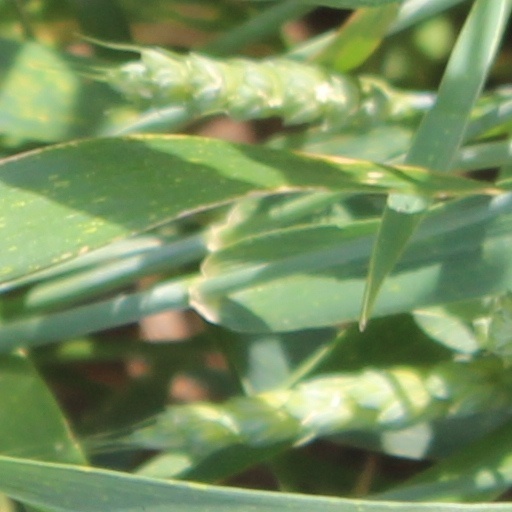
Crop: wheat